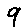
Label: 9